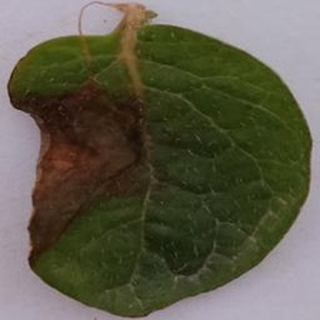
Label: potato_late_blight